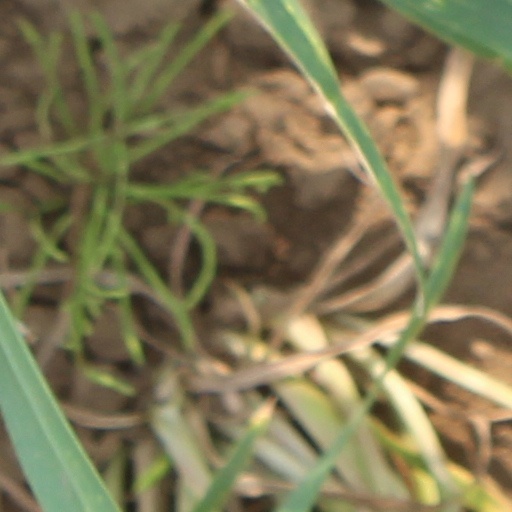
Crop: wheat